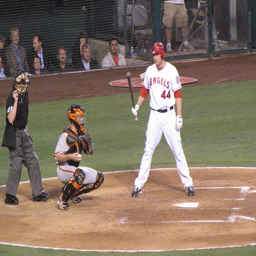
A baseball player holding a bat while standing on home plate.
The professional baseball player stands near home plate with the bat.
a batter, umpire and short stop during a baseball game
a baseball player with a bat on a field
An Angles batter is shown preparing to bat.